Pitcher-Goff House

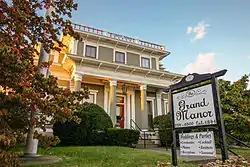
Pitcher-Goff House was operating as "The Grand Manor" in 2012

The Pitcher-Goff House (formerly known as The Grand Manor), is an historic house at 58 Walcott Street in the Quality Hill neighborhood of Pawtucket, Rhode Island. The house is architecturally eclectic, with a largely Italianate exterior, and a Late Victorian interior. The house was built for Elias B. Pitcher, a cotton textile manufacturer, in 1840. Later it was sold to Lyman B. Goff, another local industrialist, who made significant alterations to the interior, replacing a great deal of the older woodwork with more fashionable Queen Anne styling in 1881. He also modified the exterior, but these changes were largely limited to the porch, which also exhibits fine Queen Anne detailing.